Albania in the Eurovision Song Contest 2019

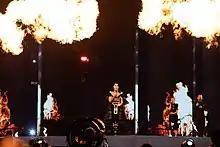
Jonida Maliqi during a rehearsal for the second semi-final of the Eurovision Song Contest 2019.

The Eurovision Song Contest 2019 took place at Expo Tel Aviv in Tel Aviv, Israel, and consisted of two semi-finals held on the respective dates of 14 and 16 May and the grand final on 18 May 2019. According to the Eurovision rules, all participating countries, except the host nation and the "Big Five", consisting of , , , and the , were required to qualify from one of the two semi-finals to compete for the grand final, although the top 10 countries from the respective semi-final progress to the grand final.